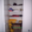
Label: wardrobe